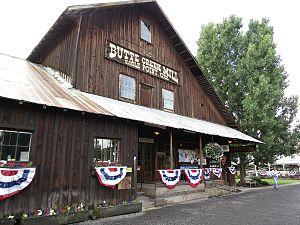
La Little Butte Creek est un affluent d'une longueur de 27 km du Rogue dans l’Oregon, un État des États-Unis. Son bassin versant couvre une surface de 966 km², dont environ 917 km² se trouvent dans le comté de Jackson et les 49 km² restants dans le comté de Klamath. La source de ses deux fourches, la North Fork et la South Fork, se trouve haut dans la Chaîne des Cascades près du mont McLoughlin et du Brown Mountain. Les deux fourches coulent en général en direction ouest jusqu'à ce qu'elles confluent près d’un ruisseau nommé Lake Creek. Le bras principal continue vers l'ouest, en traversant les communautés de Brownsboro, d'Eagle Point et de White City, avant qu’il se jette finalement dans le Rogue à environ 5 km dans le sud-est d'Eagle Point.